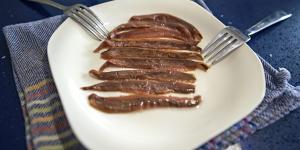
anchoas en salazon caseras